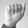
ASL letter: A